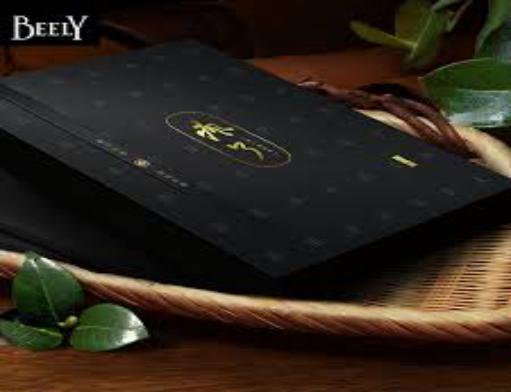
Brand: BEELY
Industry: Necessities